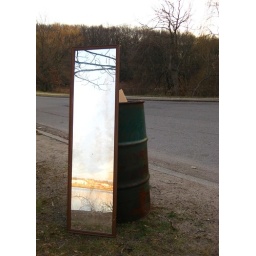
Trashed mirror found leaning against a garbage bin on a road by the river.